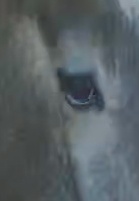
Face region: eyes (orbital_tightening_and_eye_area)
Pain indicator: moderately_present